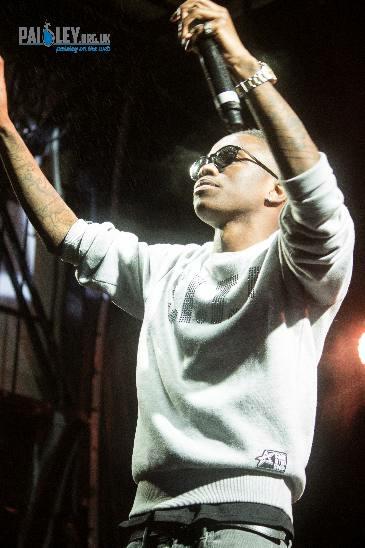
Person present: Yes